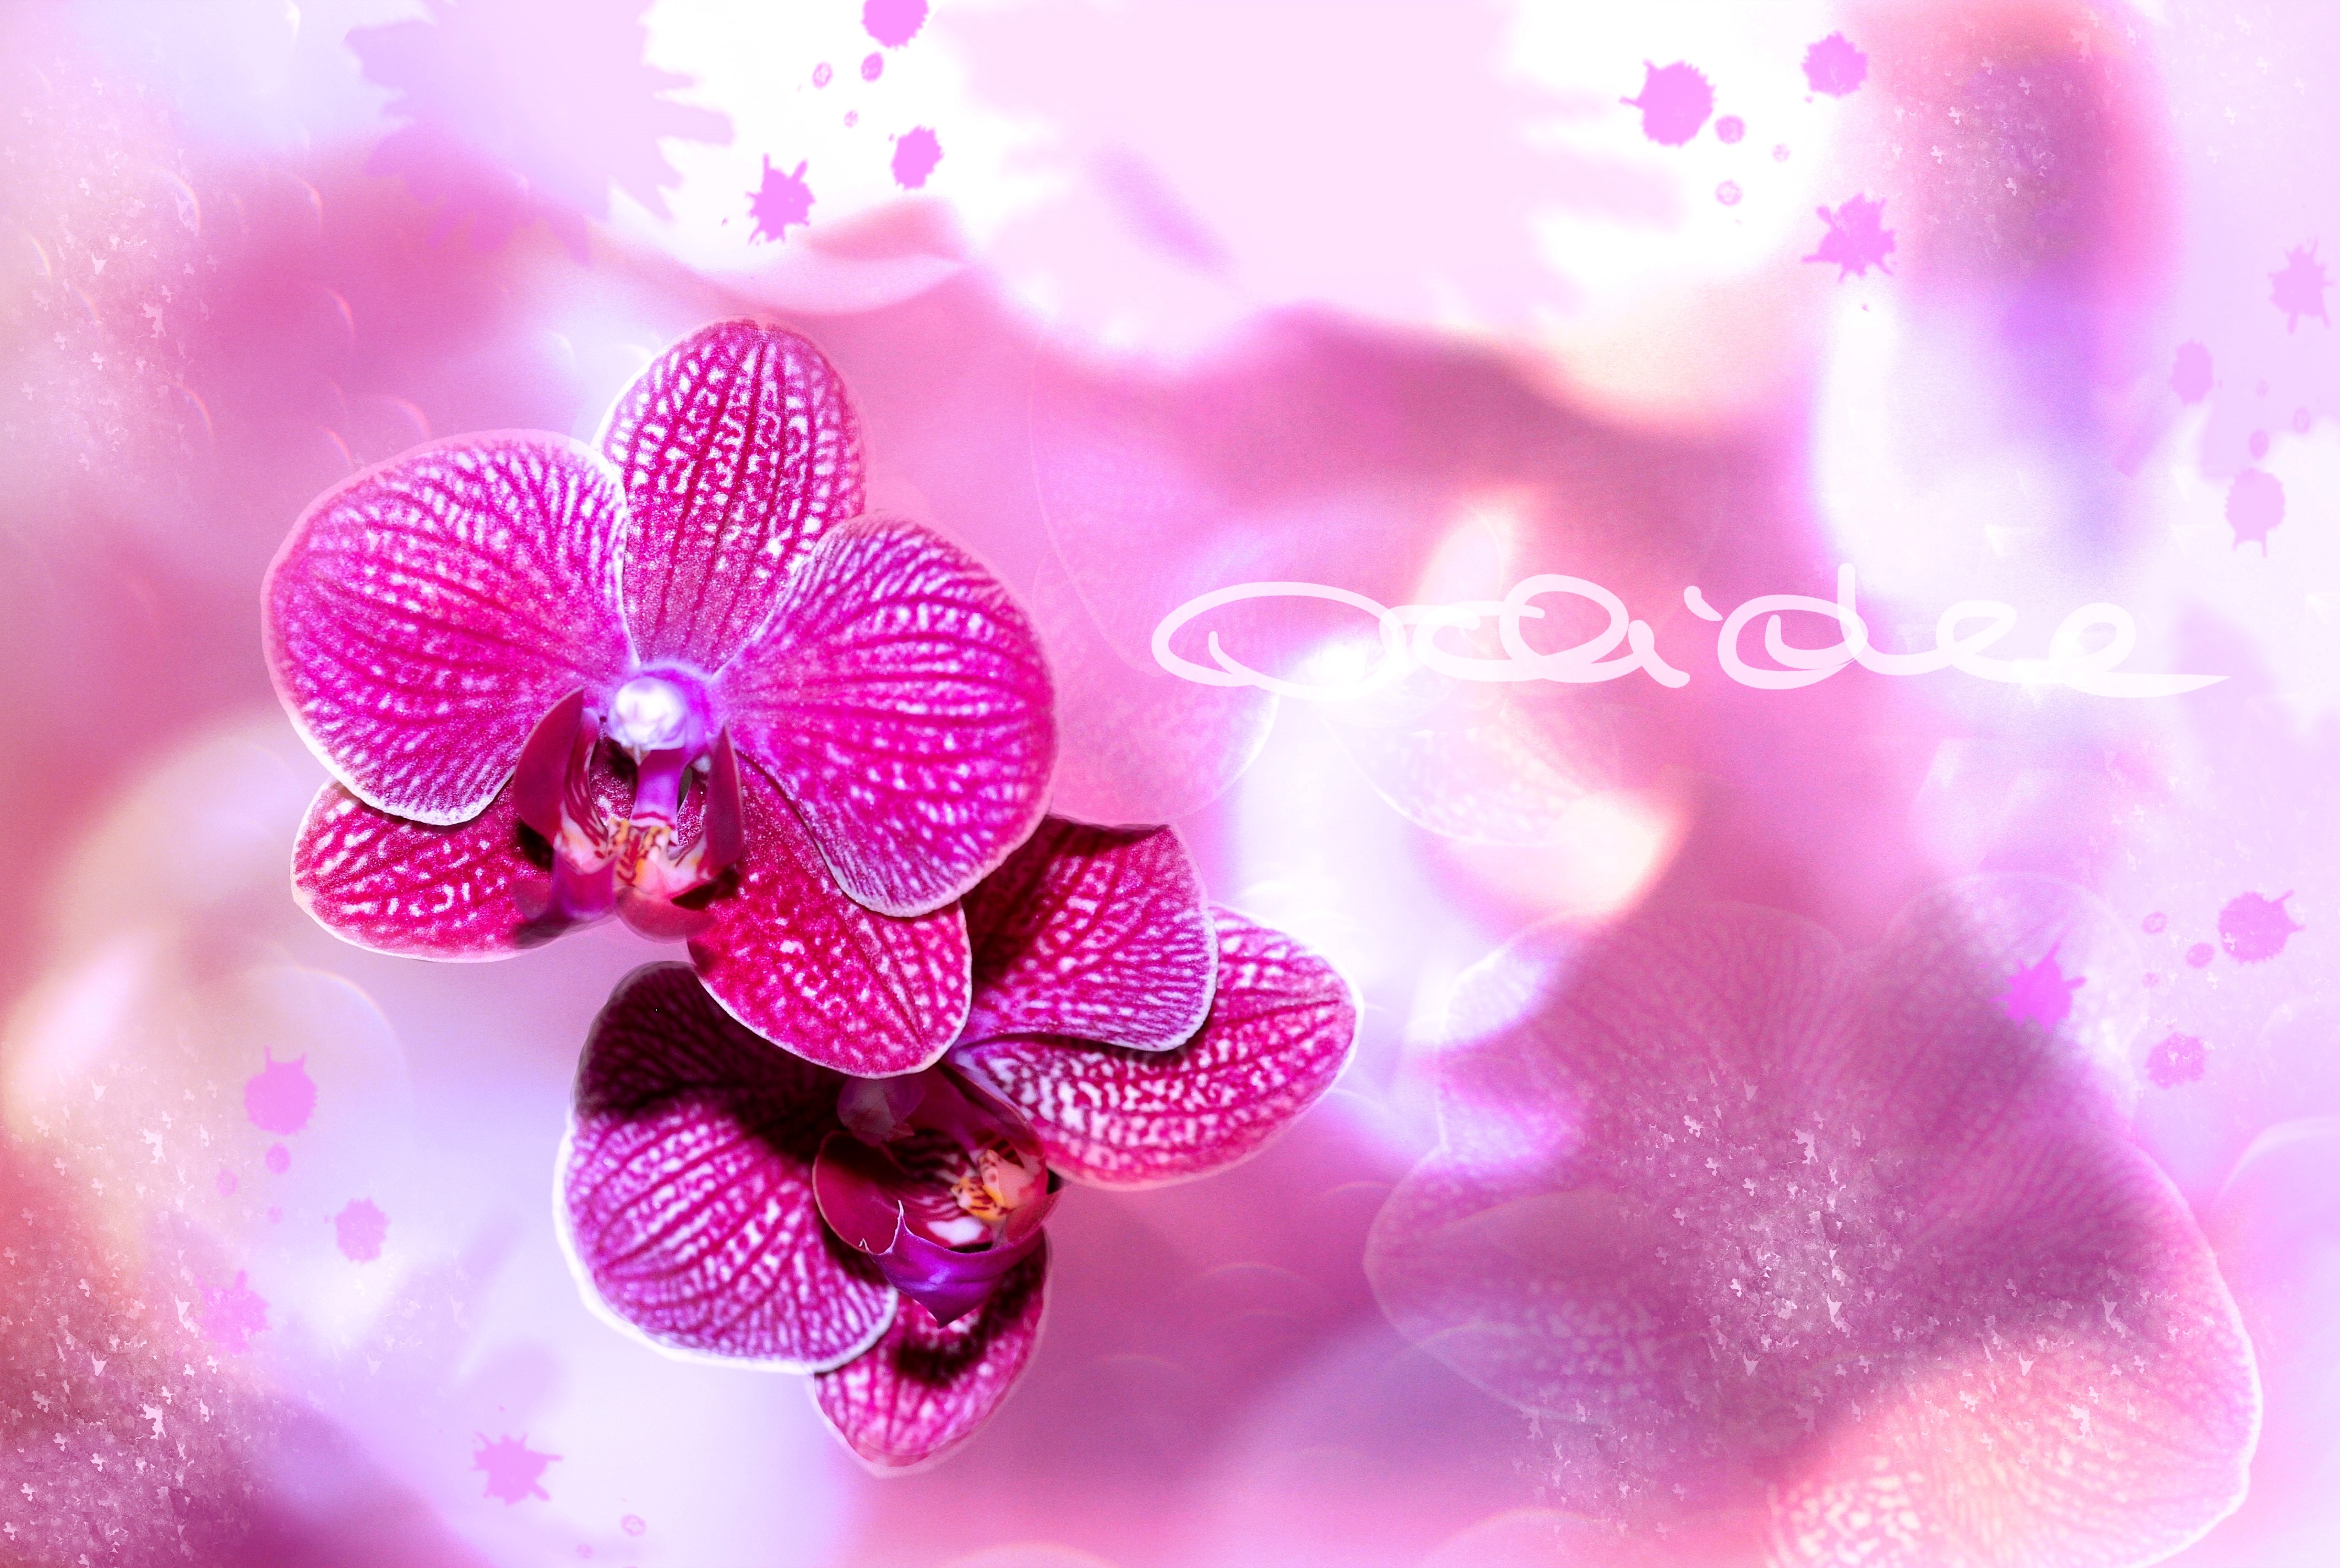
blossom, plant, flower, purple, petal, bloom, pink, circle, orchid, close up, violet, magenta, macro photography, flowering plant, flower bouquet, computer wallpaper, land plant, plant bokeh